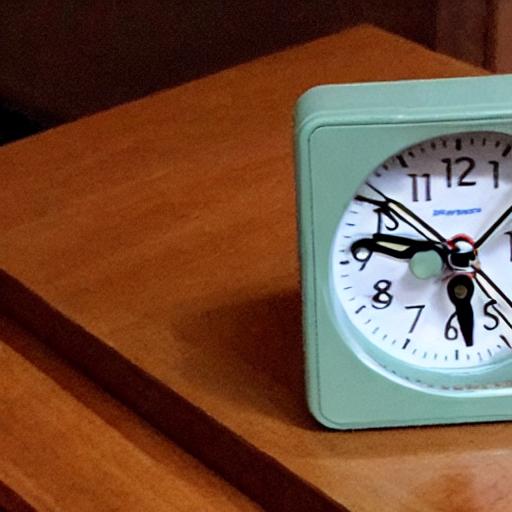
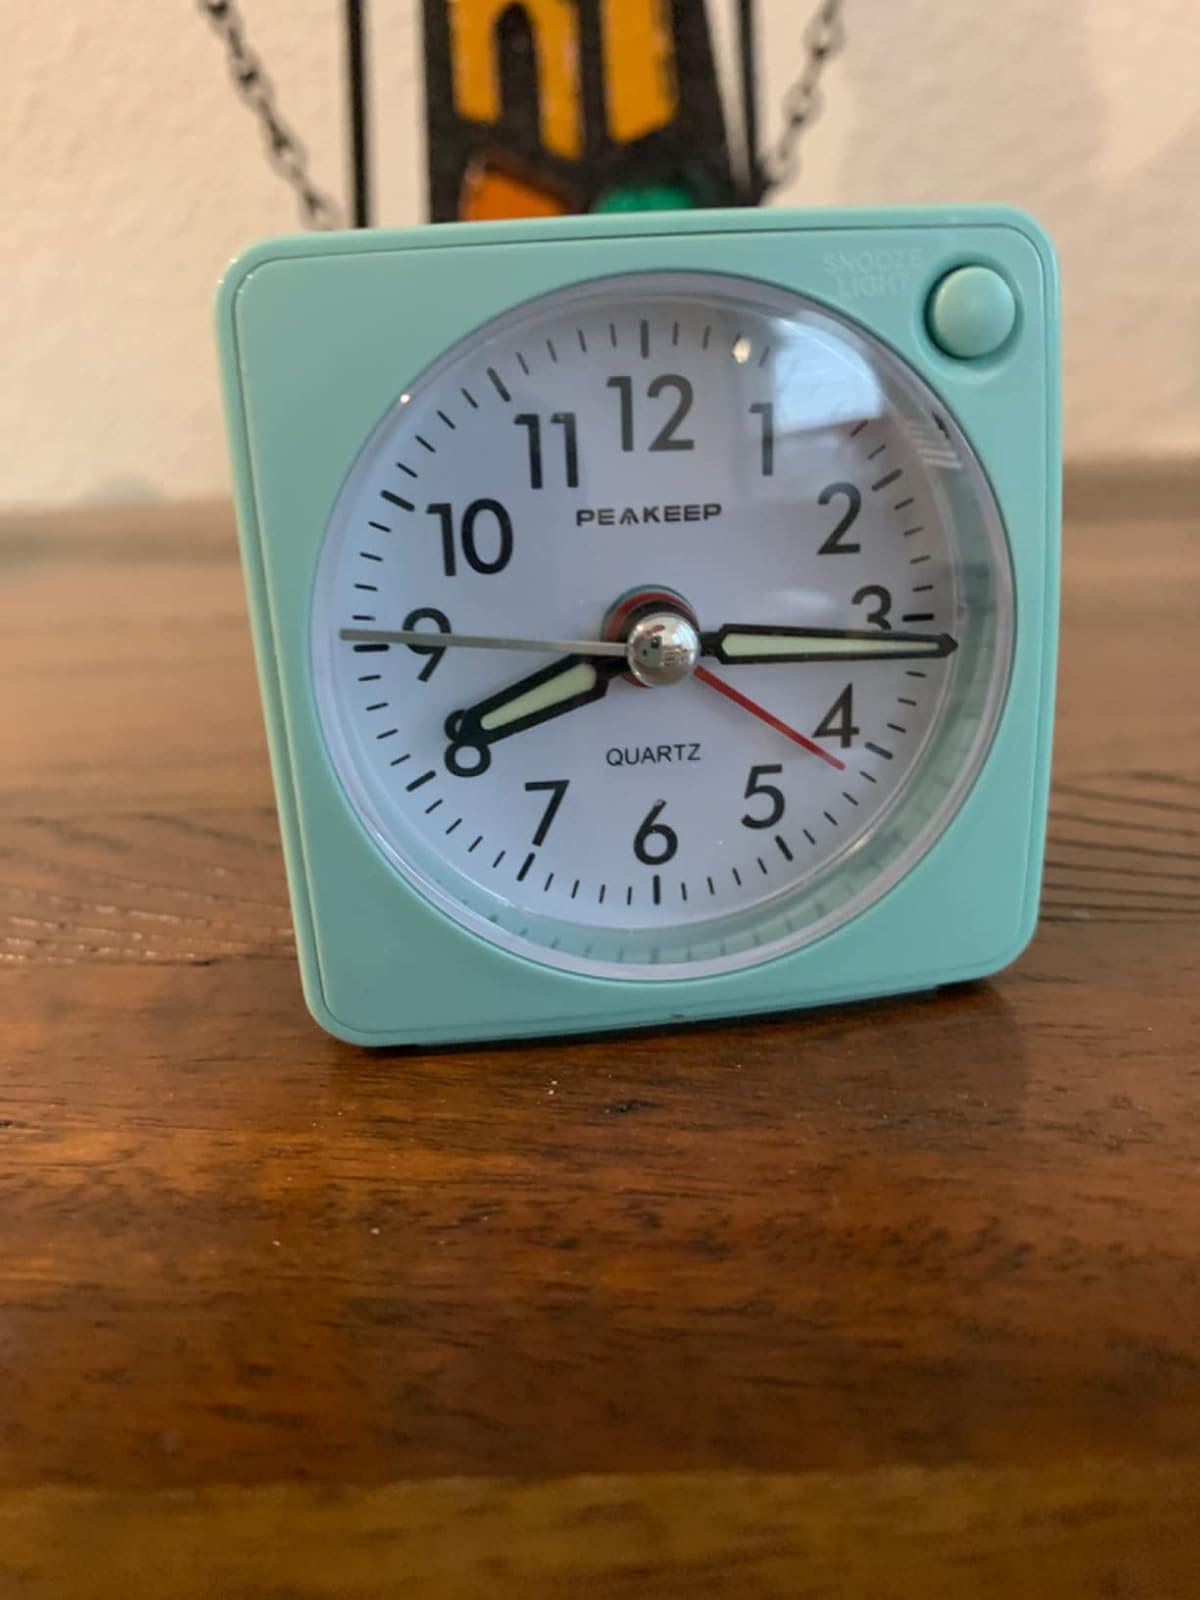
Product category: clock
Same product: no